Meaning and Necessity

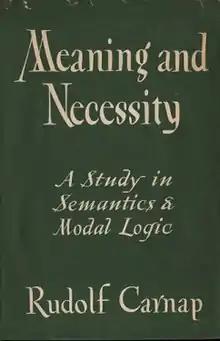
Cover of the first edition

Meaning and Necessity: A Study in Semantics and Modal Logic (1947; enlarged edition 1956) is a book about semantics and modal logic by the philosopher Rudolf Carnap. The book, in which Carnap discusses the nature of linguistic expressions, was a continuation of his previous work in semantics in "Introduction to Semantics" (1942) and "Formalization of Logic" (1943). Considered an important discussion of semantics, it was influential and provided a basis for further developments in modal logic.